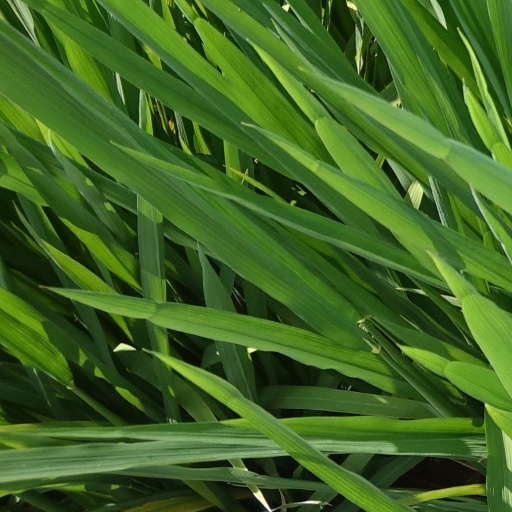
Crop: rice